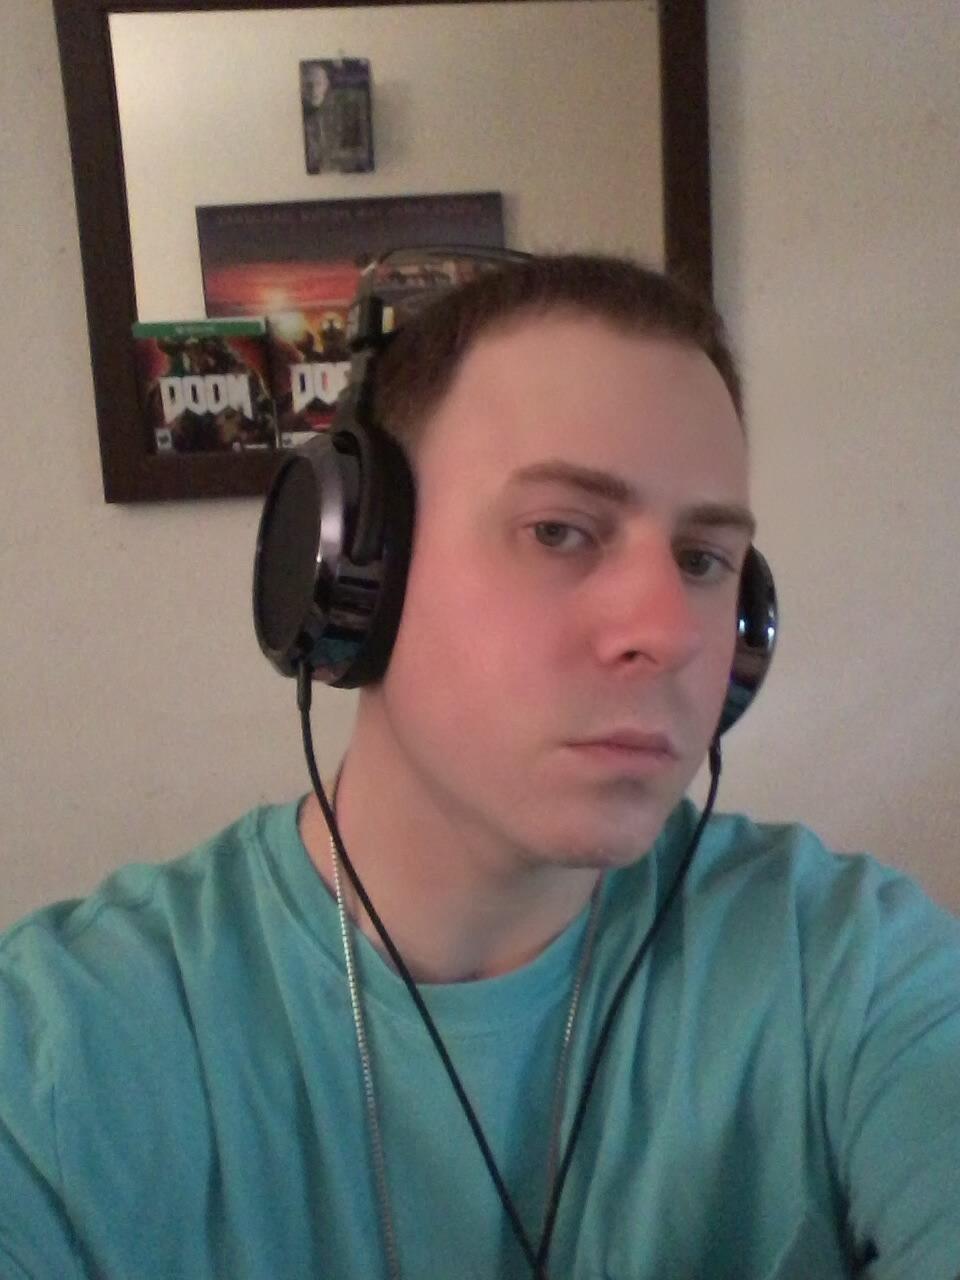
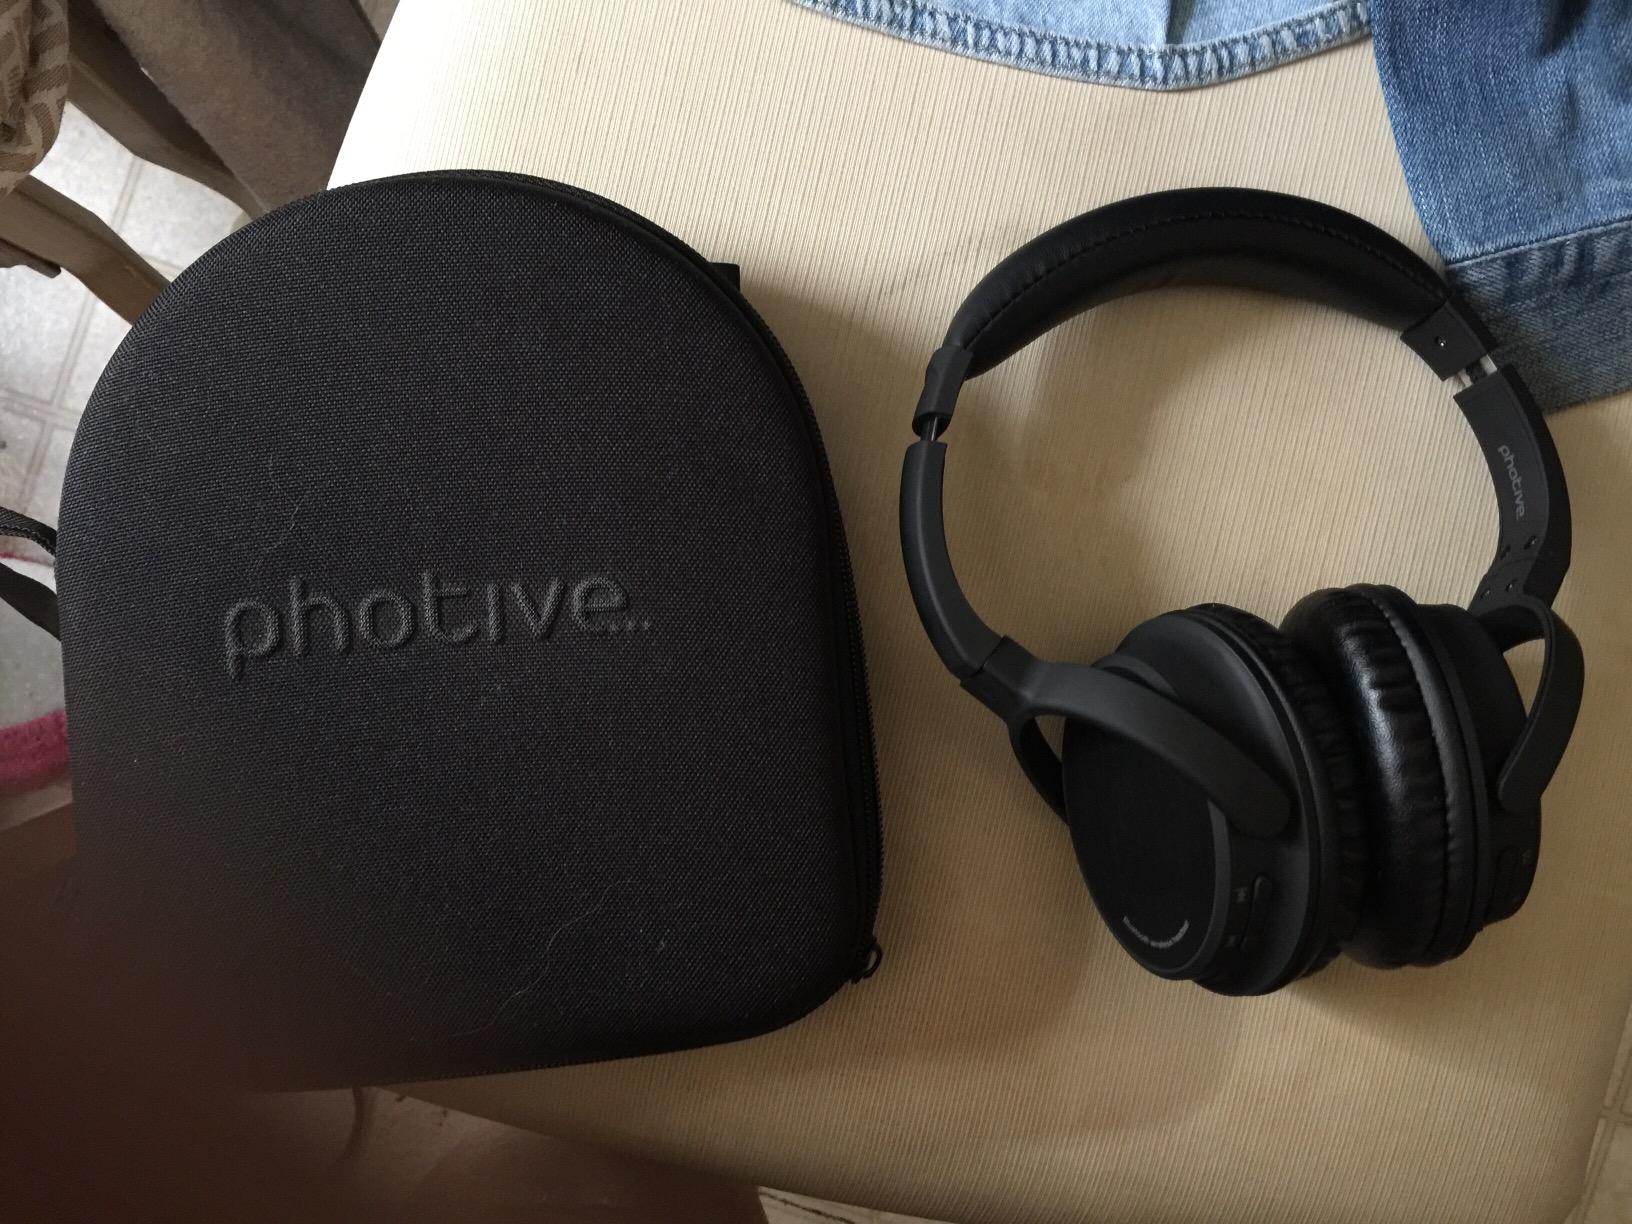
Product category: headphones
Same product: no